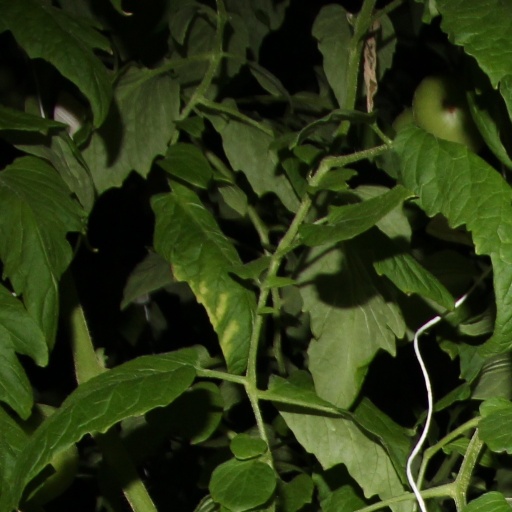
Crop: tomato